Odessa Offensive

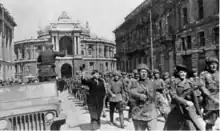
Red Army in Odessa, 10 April 1944.

After the Soviet breakthrough, the 3rd Mountain, 17th, 335th, and 294th Infantry Divisions of XXIX Army Corps east of Razdelnaya made a hasty retreat west to avoid being surrounded, through the Soviet screen left behind by the Cavalry-Mechanized Group and 8th Guards Army, facing east. Just how chaotic the German situation was at the time is described by captured German officer, belonging to the badly battered 3rd Mountain Division, who was captured by Pliyev's forces. The officer reported: